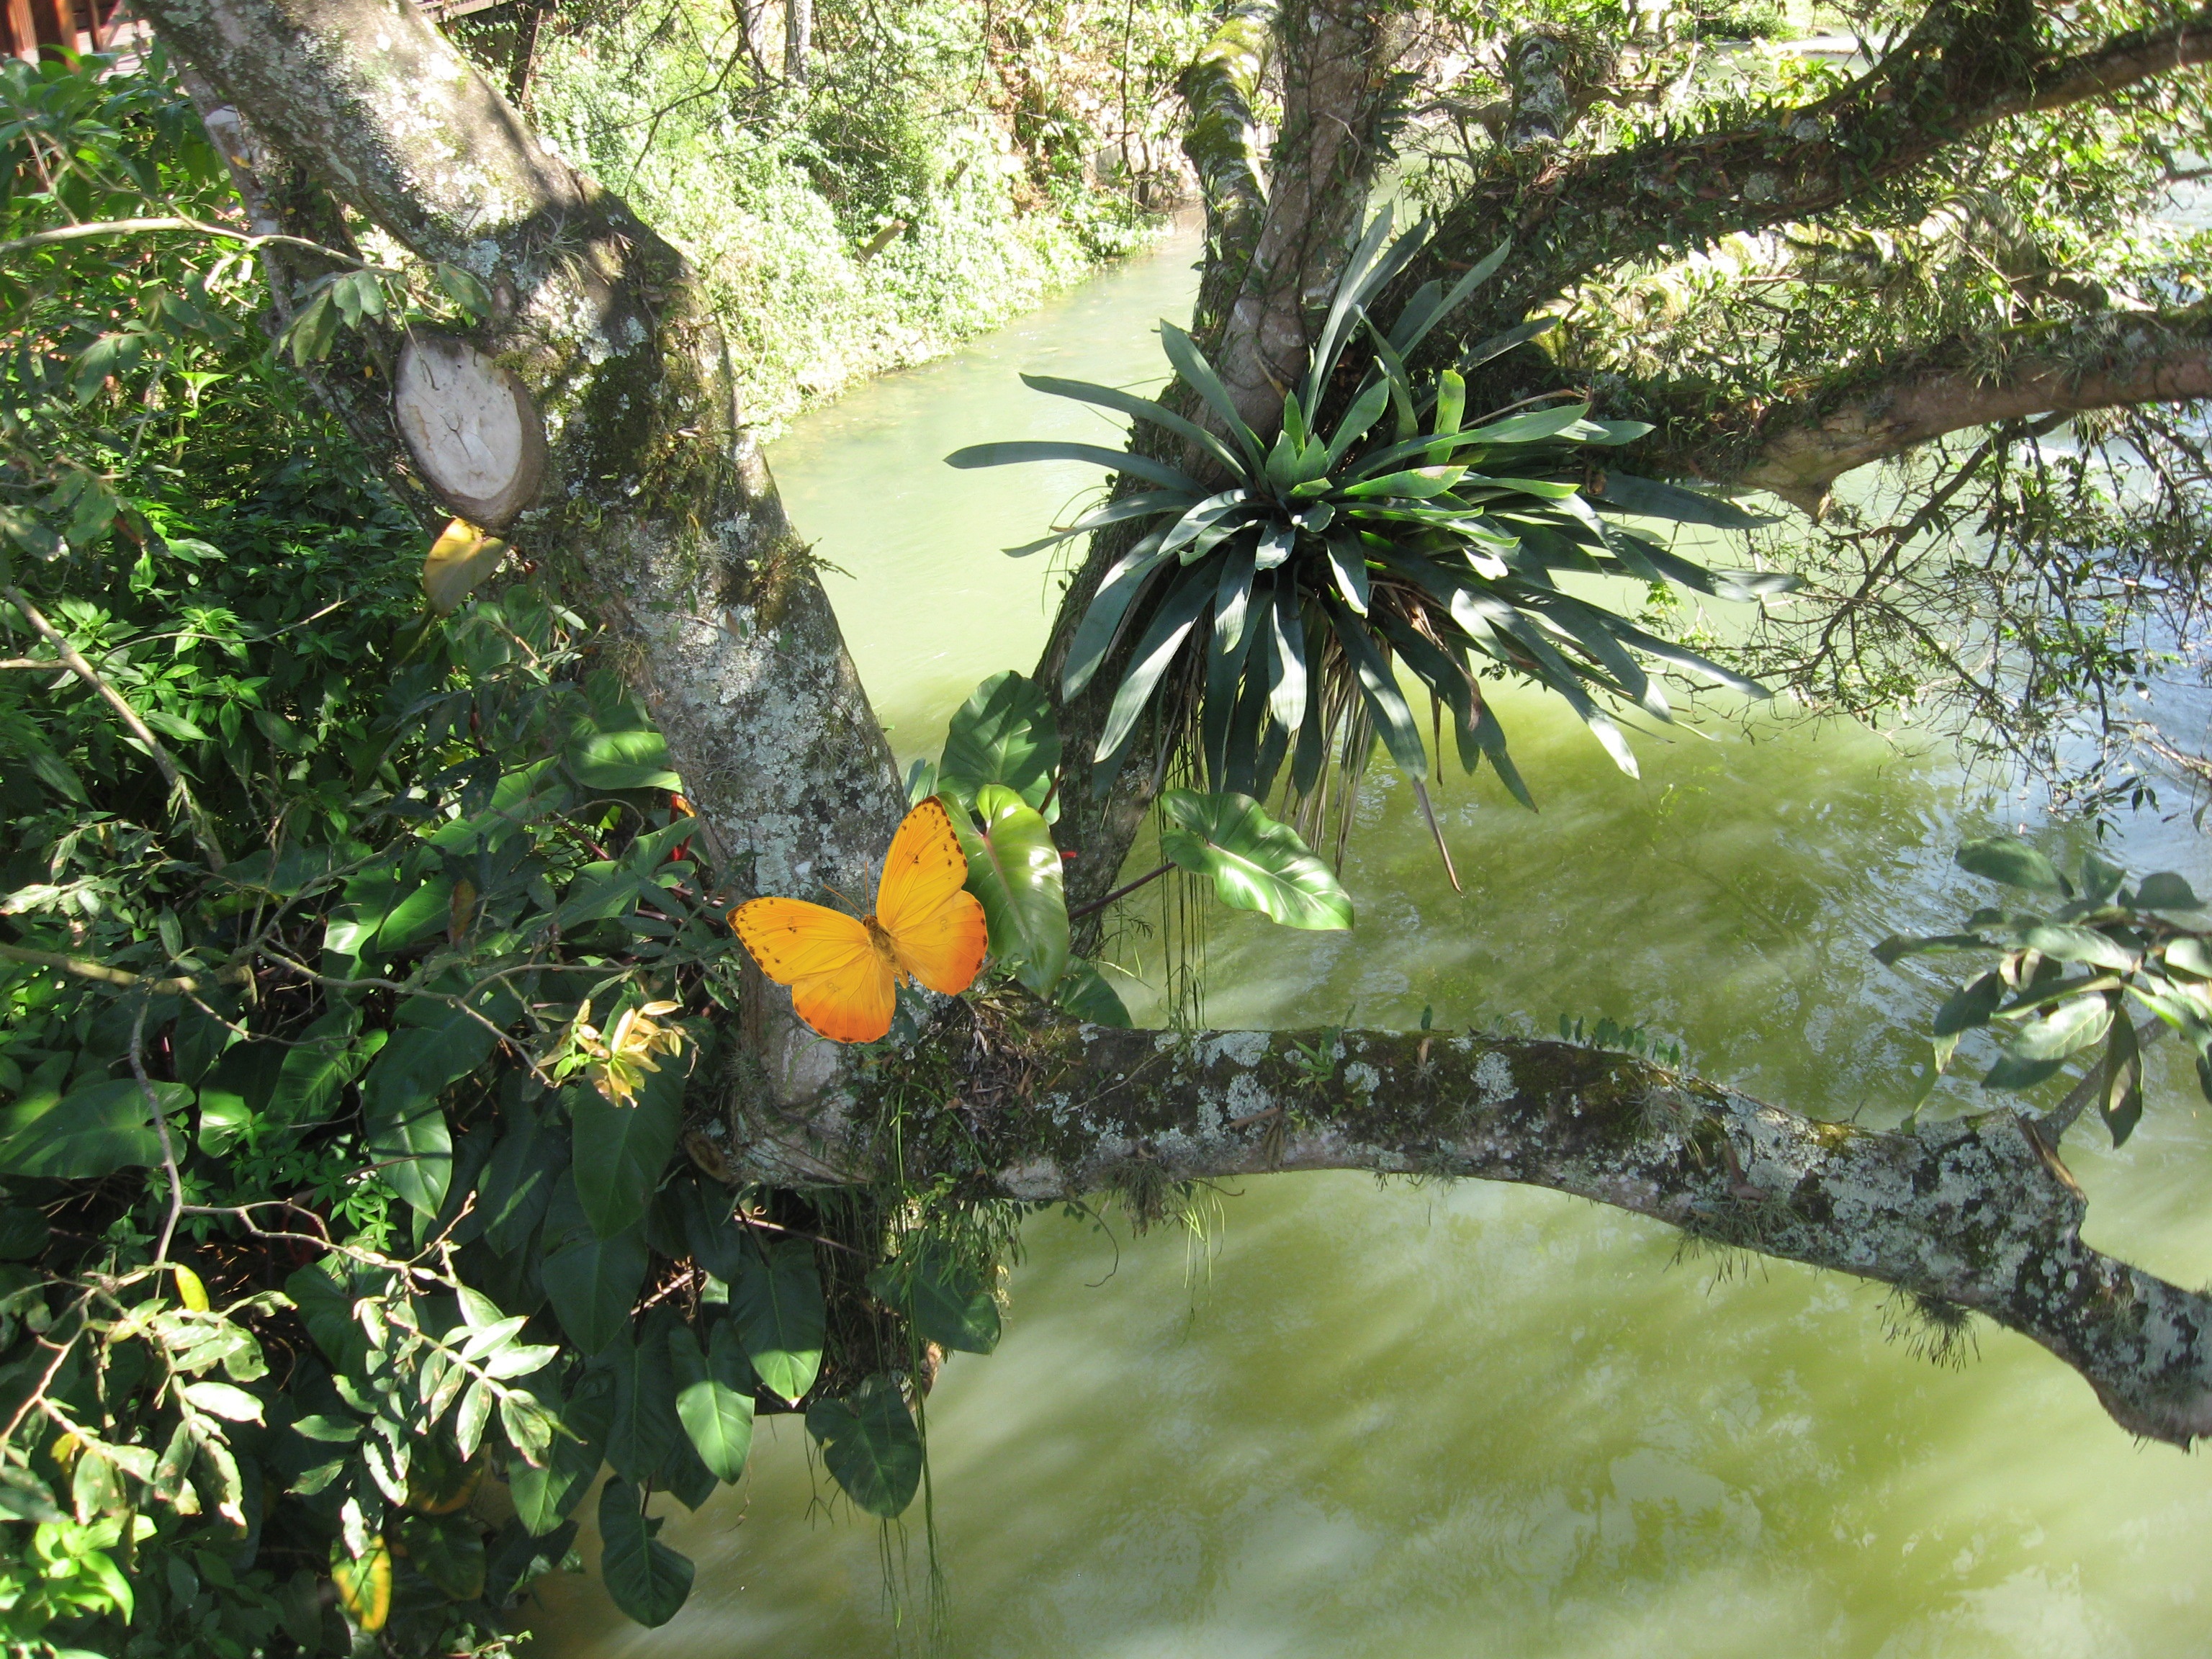
landscape, tree, water, forest, branch, plant, leaf, flower, pond, jungle, produce, insect, island, botany, butterfly, garden, flora, vegetation, rainforest, rio, day, brazil, habitat, tropics, sao paulo, guararema, atlantic forest, para ba do sul, woody plant, land plant